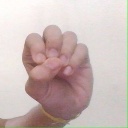
अक्षर: उ